Lithuanian Soviet Socialist Republic

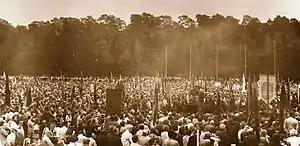
Massive meeting at Vingis Park on 23 August 1988

Even after the guerrilla resistance had been quelled, Soviet authorities failed to suppress the movement for Lithuania's independence. Underground dissident groups had been active from the 1950s, publishing periodicals and Catholic literature. They fostered national culture, celebrated historical events, instigated patriotism and encouraged hopes for independence. In the 1970s, dissidents established the Lithuanian Liberty League under Antanas Terleckas. Founded in Vilnius in the wake of an international conference in Helsinki, Finland, which recognised the borders established after the Second World War, the Lithuanian Helsinki Group demanded that Lithuania's occupation be recognised as illegal and the Molotov–Ribbentrop Pact be condemned. The dissidents ensured that the world would receive information about the situation in the LSSR and human rights violations, which caused Moscow to soften the regime. In 1972, young Romas Kalanta immolated himself in Kaunas in a public display of protest against the regime. This was followed by public unrest, demonstrating that a large portion of the population were against the regime.